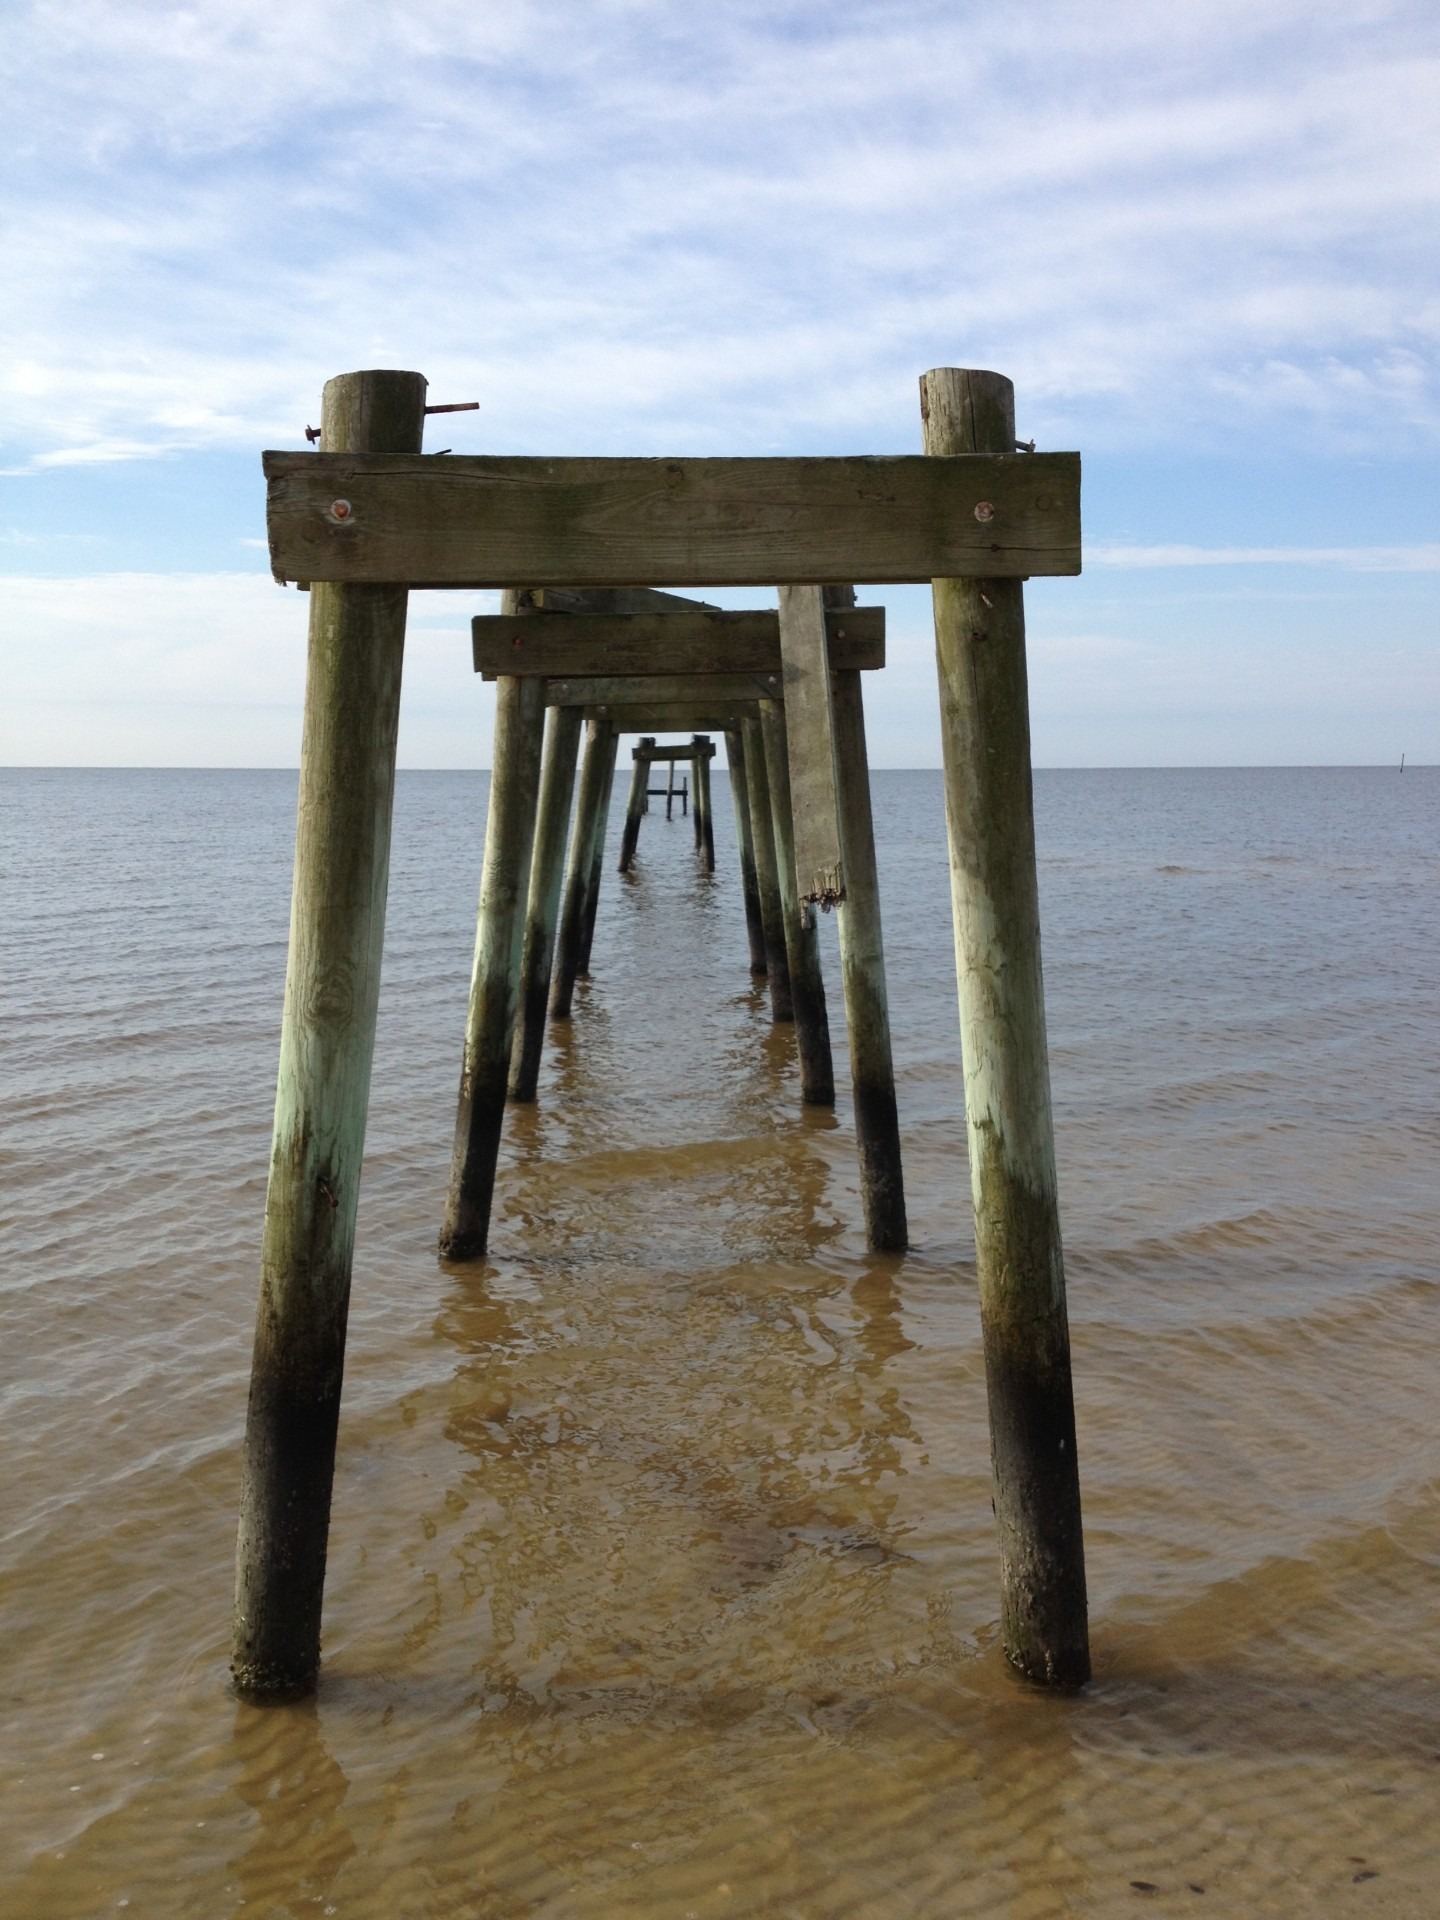
beach, sea, water, ocean, wood, view, old, pier, material, weathered, damaged, gulf coast, old pier, pass christian